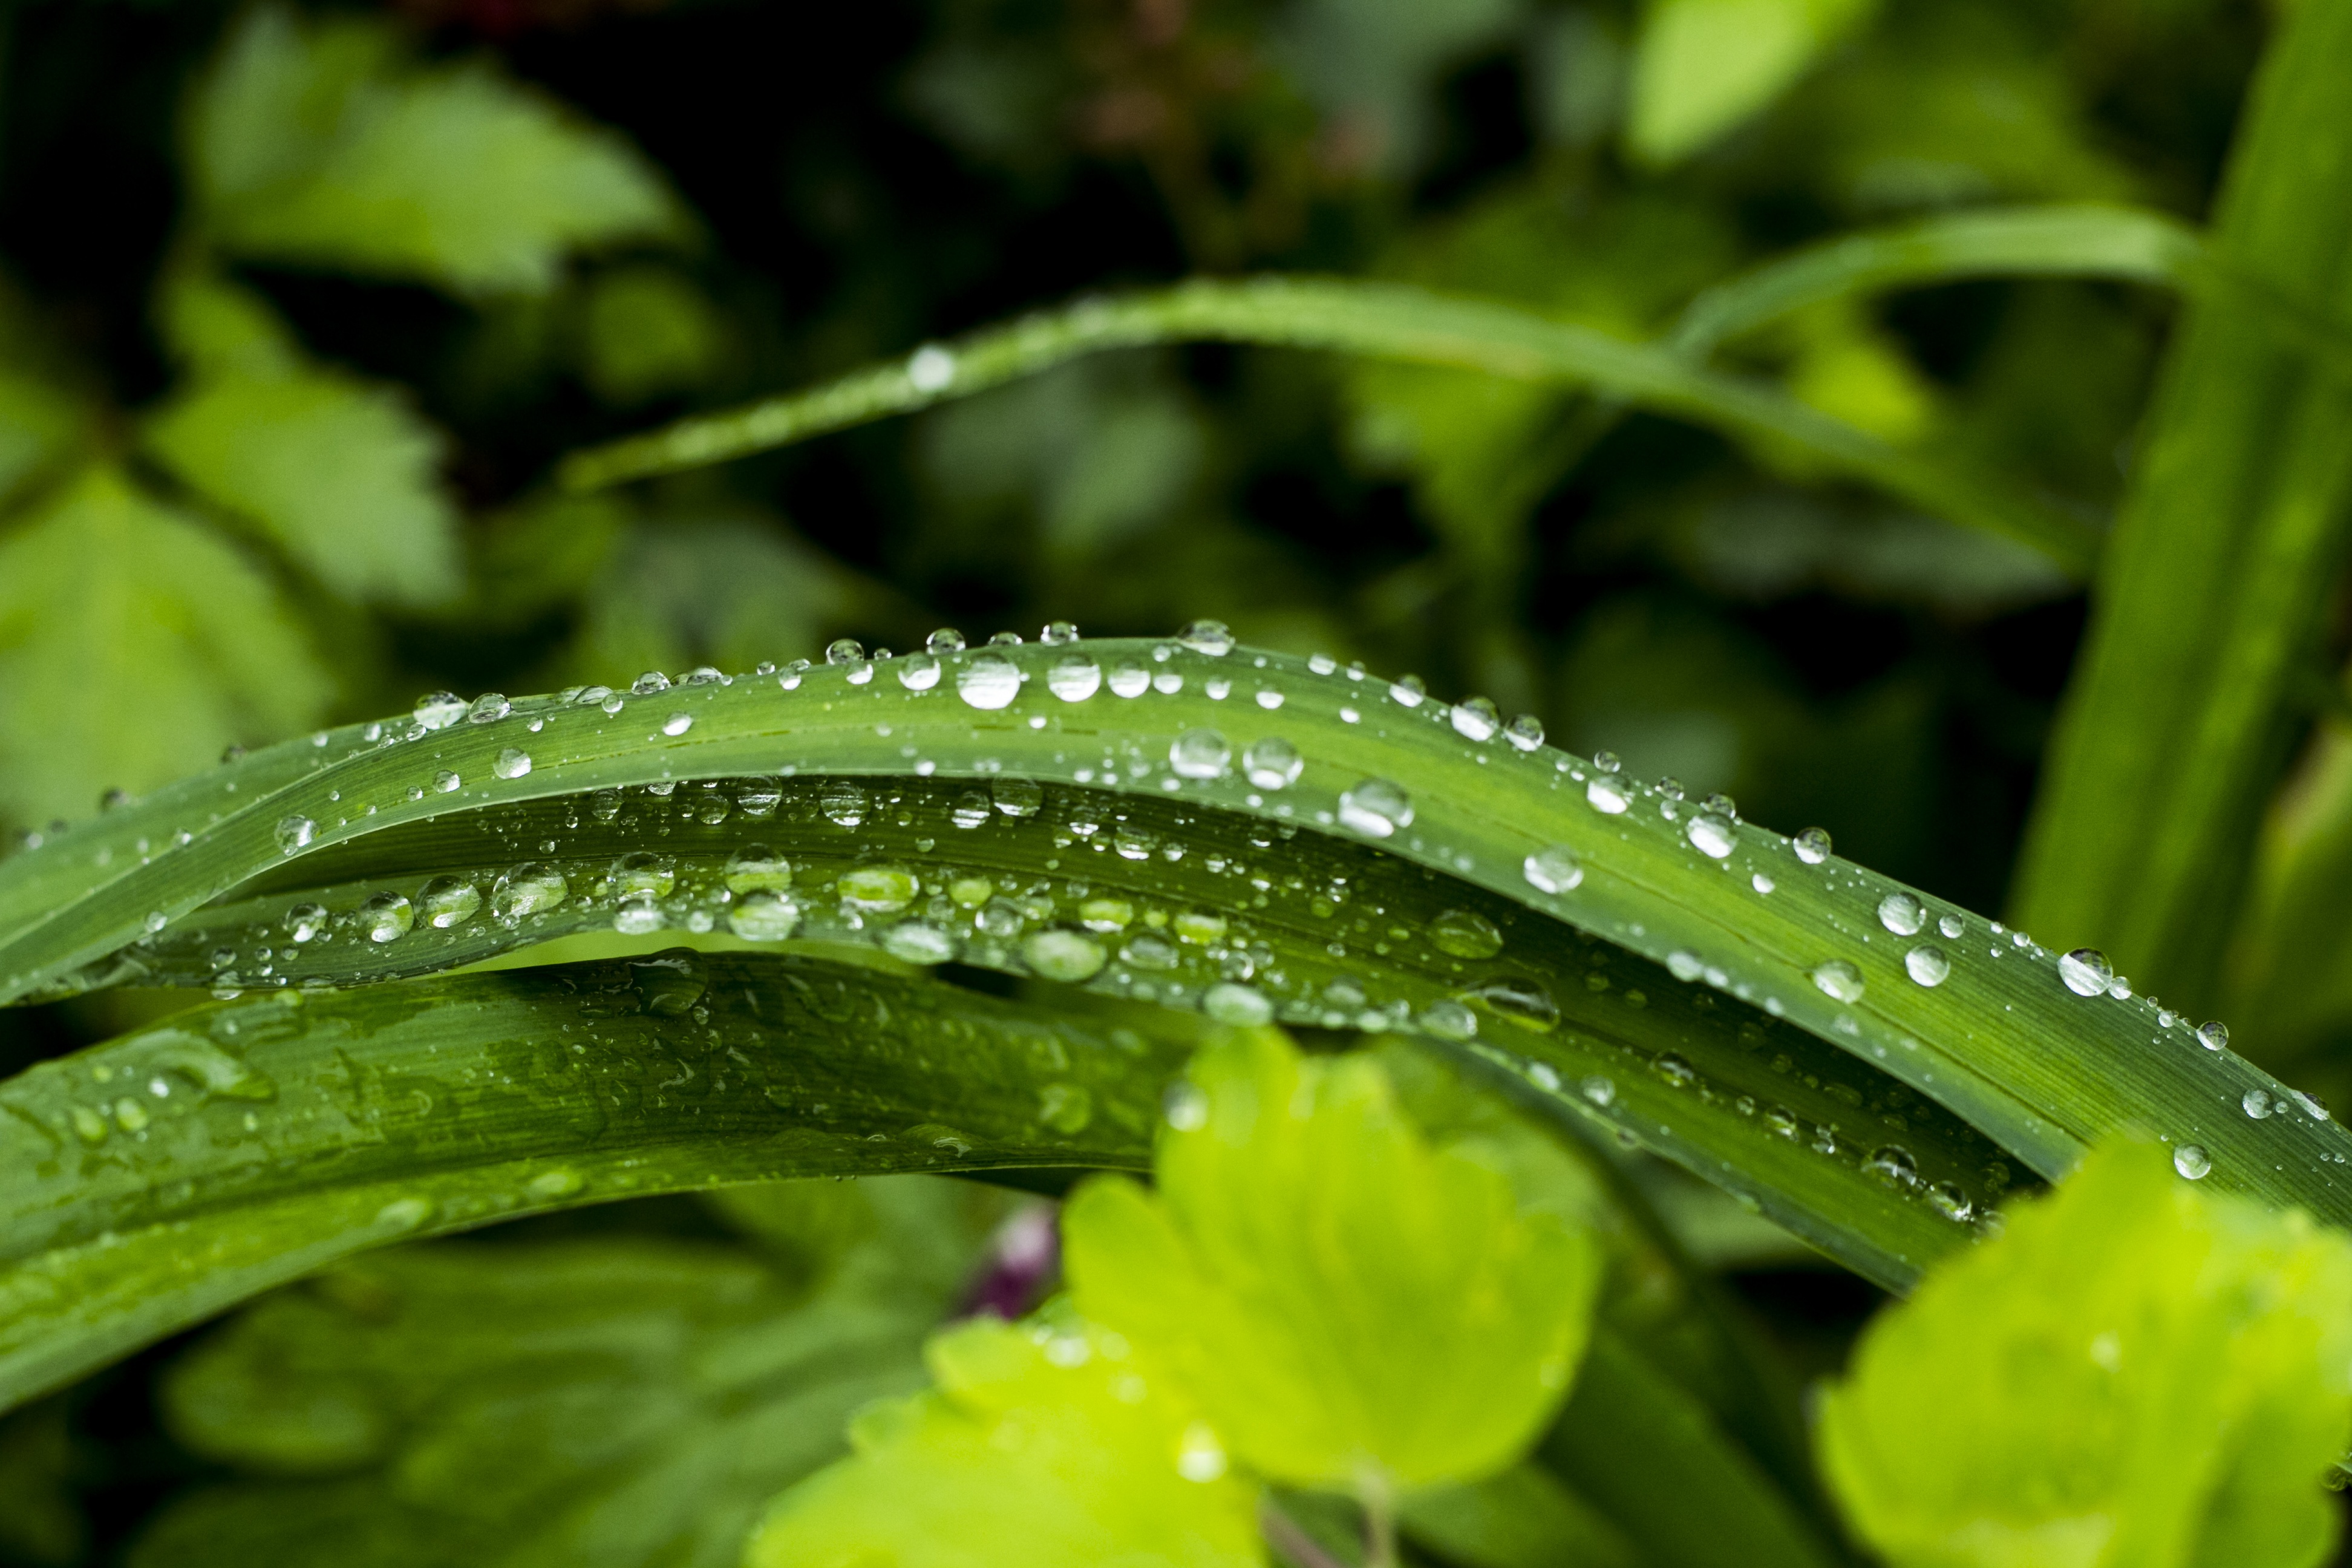
water, nature, grass, dew, plant, photography, leaf, flower, summer, green, macro, botany, colorful, closeup, flora, close up, leaves, background, moisture, macro photography, flowering plant, annual plant, plant stem, land plant